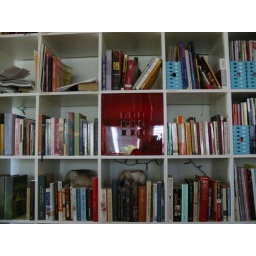
Red box in a sea of books